Answer in natural language. Which point is closer to the camera taking this photo, point B  or point C? Choose between the following options: B or C
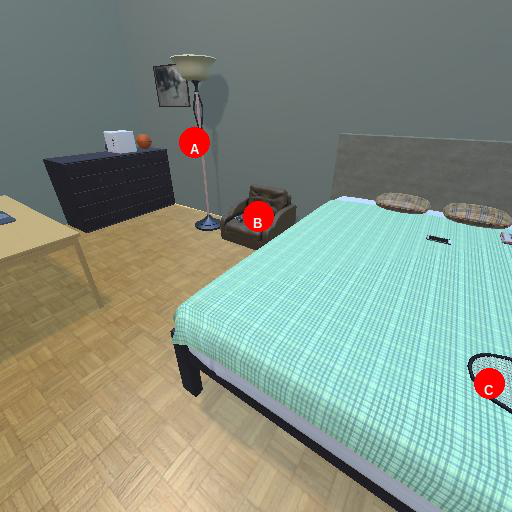
<answer>C</answer>